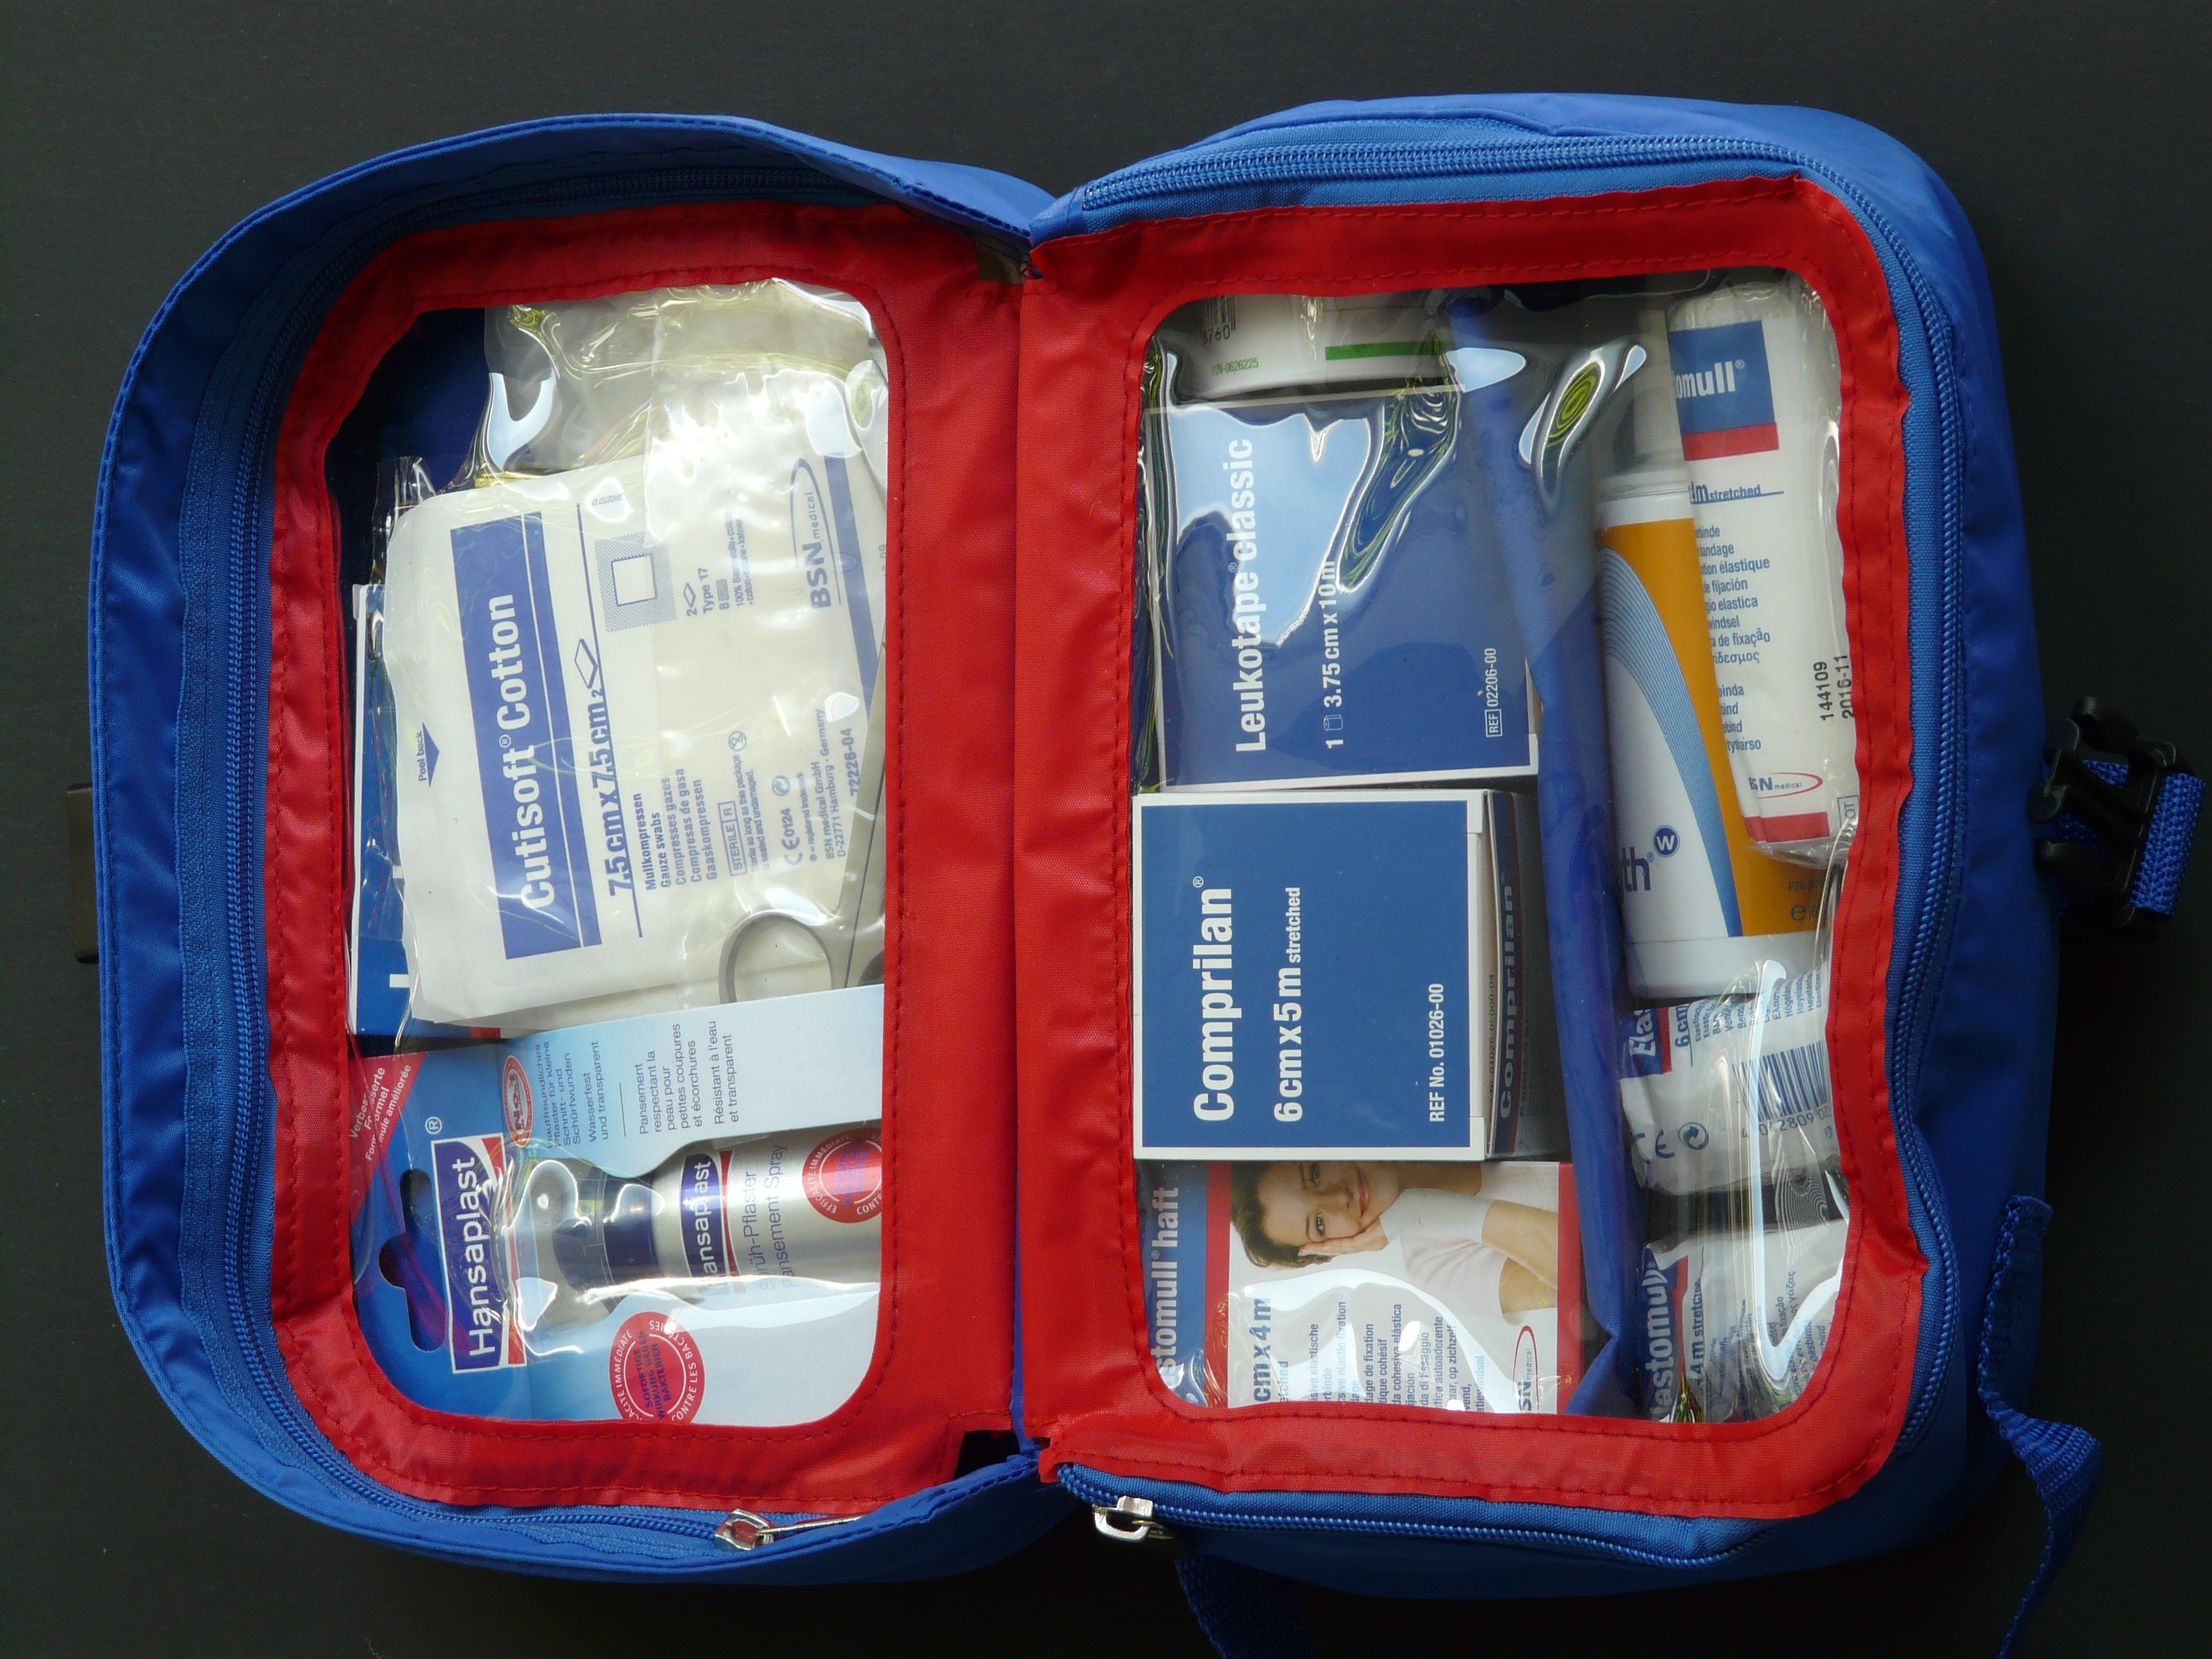
blue, product, patch, container, emergency, first aid, doctor on call, first aid kit, automotive exterior, kits medical, red cross box, dressings, medicine bag, gauze bandages, emergency doctor kit